Assumption of Mary

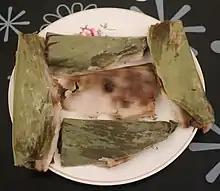
(sweet rice cakes) are the of the Assumption feast celebration among Goan Catholics.

Views differ within Protestantism, with those with a theology closer to Catholicism sometimes believing in a bodily assumption whilst most Protestants do not.